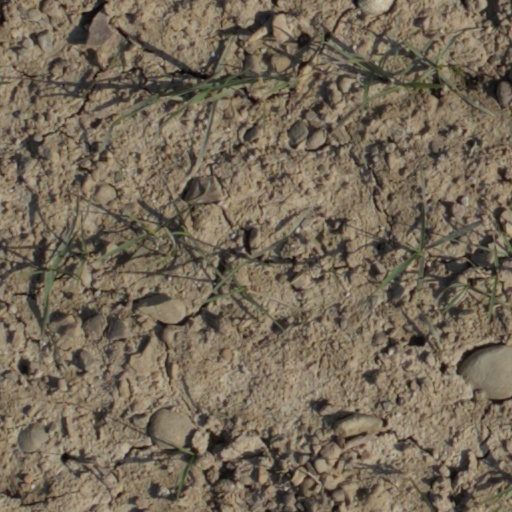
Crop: wheat